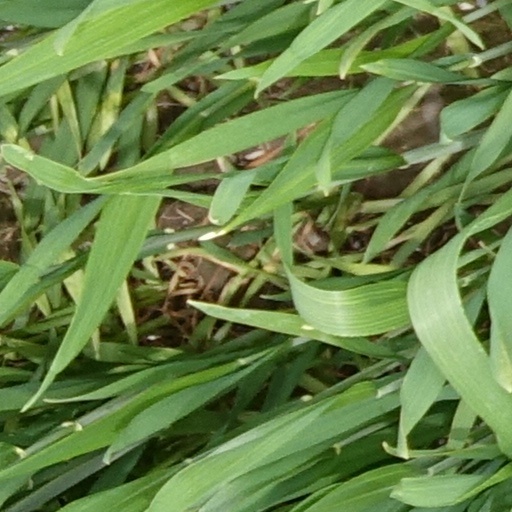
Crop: wheat